Lusotropicalism

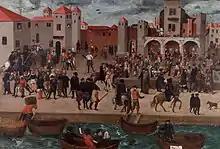
Lisbon in the 1570s had many Black Africans among its population. Some were slaves or slave traders, others were free. There were statues of Black saints in the city churches, European and African dance and fusion cuisine of both Portuguese and African origin.

The beginning of the Portuguese Empire is usually traced to the 1415 Conquest of Ceuta in North Africa. In the succeeding decades of the 15th century, Portuguese sailors traveled all over the world: Bartolomeu Dias rounded the Cape of Good Hope in 1488; Vasco da Gama reached India in 1498; and Pedro Álvares Cabral made landfall in Brazil in 1500. At first the Portuguese were interested primarily in lucrative trade opportunities (including the slave trade), and by the end of the 16th century the Portuguese had established trading outposts in Africa, India, Brazil, the Middle East, and South Asia. During this time there was some minimal Portuguese intermarrying with and settlement among African and Asian peoples. It was much more common for the Portuguese to bring Asian and especially African peoples to Europe and Brazil, most often though not always as enslaved people. As early as the 1570s, Lisbon had a sizeable and well-known Black African population of enslaved and free people.